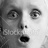
Emotion: surprise